Bunun people

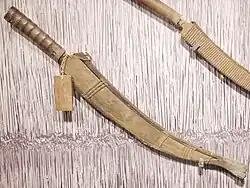
Bunun knives.

The prescriptions related to the lunar calendar are part of a larger system of prescriptions and taboos that used to govern all aspects of Bunun life. Many of these had a ritualistic character and all were part of an age-based pecking order where an absolute obedience to one's elders was demanded. For instance, in order to determine whether a man could go hunting, he had to wait till one of the elders had had a prophetic dream ("matibahi"). If the dream was good, he could go out hunting. A bad dream indicated that great mishap would befall the hunter if he would go in the woods, and the elders would forbid him to go. Most of these rules got into disuse after the coming of Christianity (which branded them as superstition), but present-day Bunun society has still retained a number of social rituals and still imposes a strong obligation on children to behave in a respectful and obedient way towards anyone that is older than themselves.